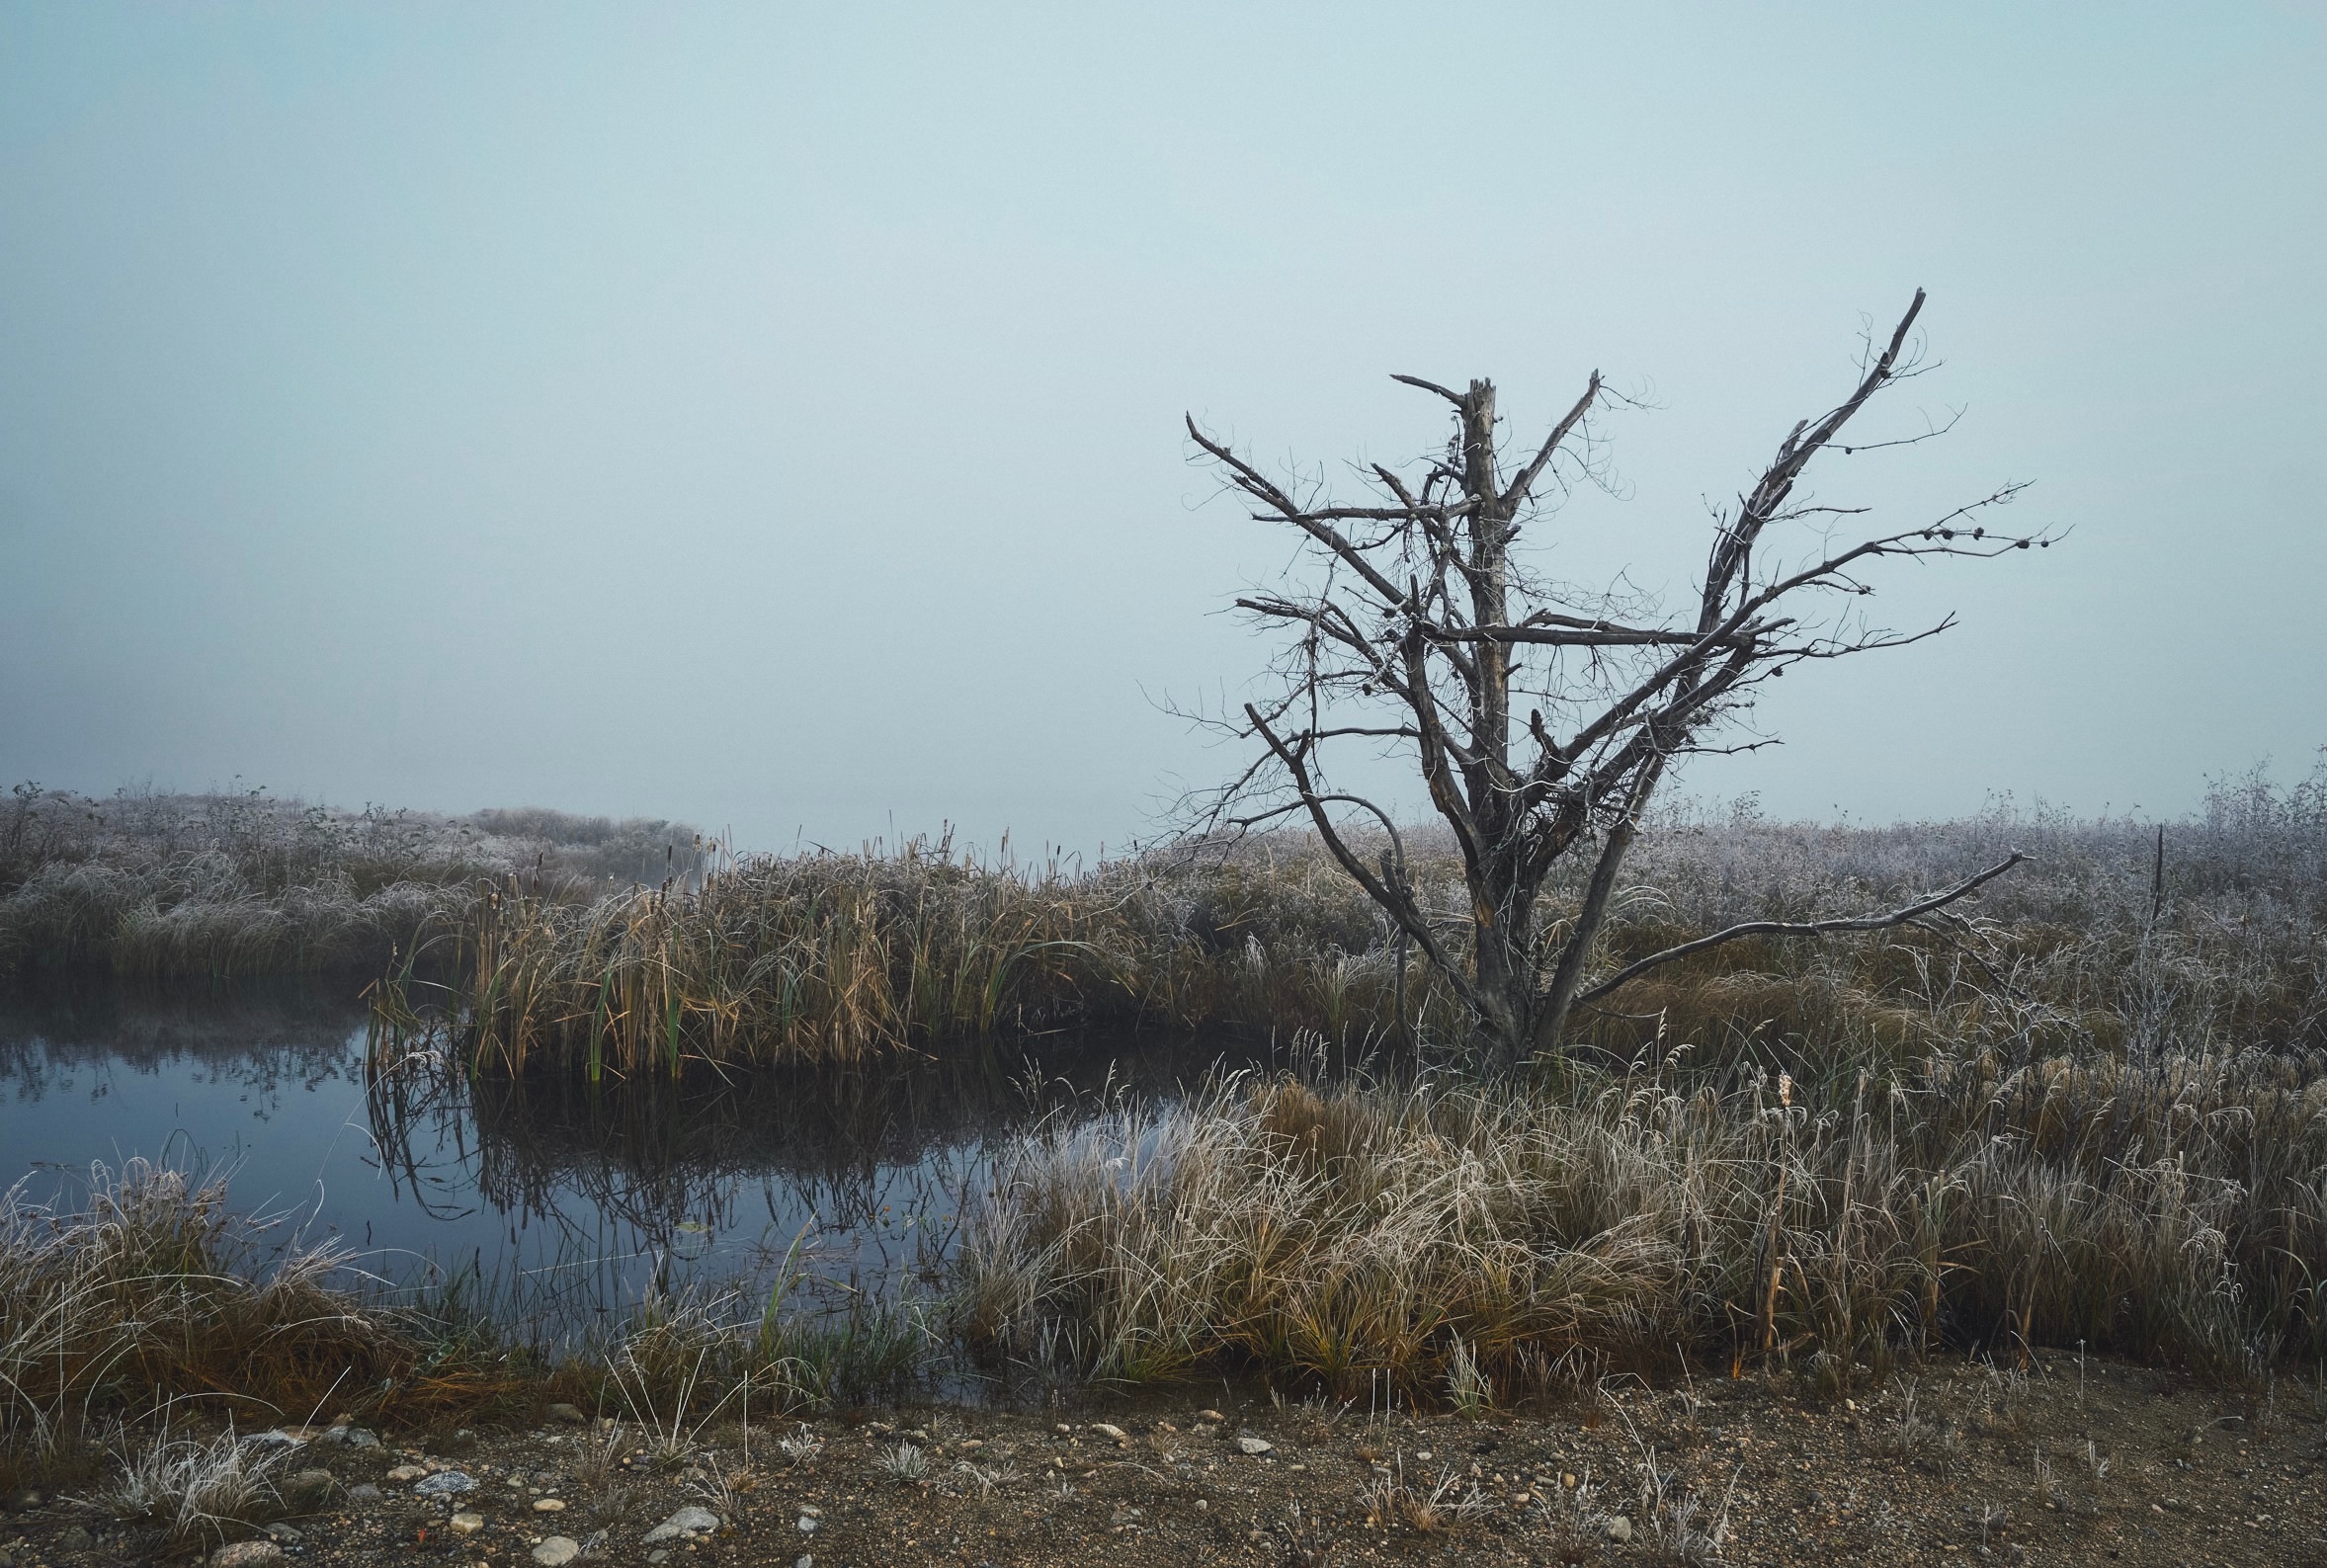
landscape, tree, nature, grass, marsh, wilderness, mountain, snow, winter, plant, mist, prairie, morning, hill, lake, wildlife, weather, savanna, wetland, bog, habitat, ecosystem, natural environment, atmospheric phenomenon, woody plant